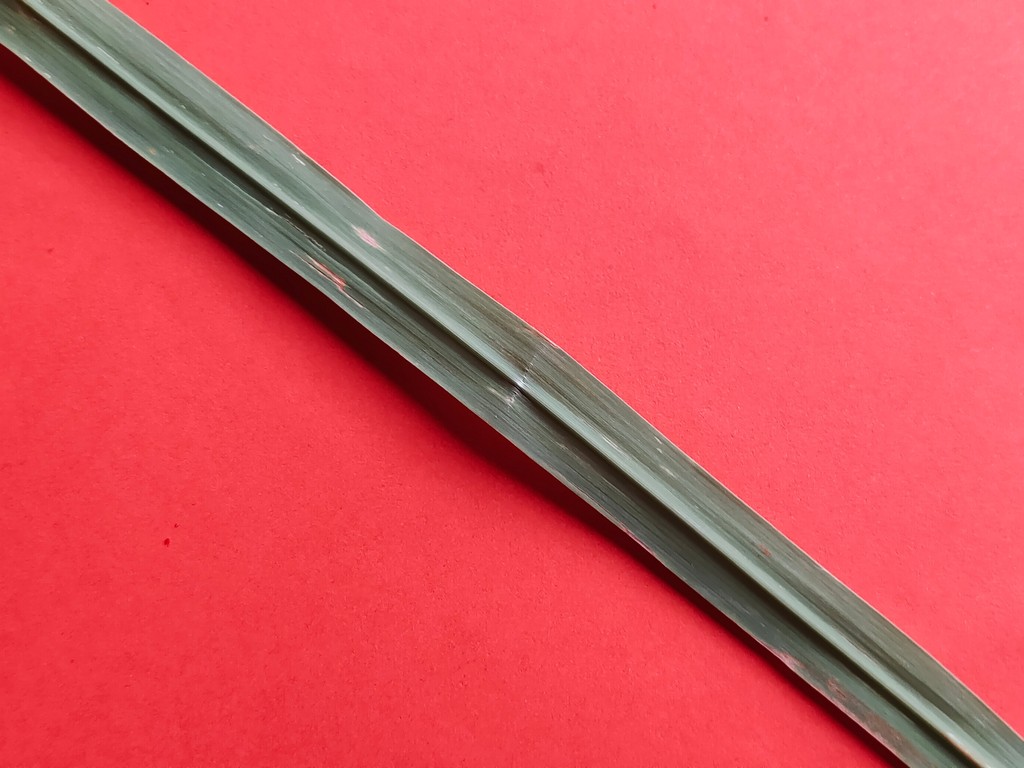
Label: Unhealthy